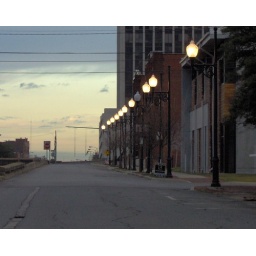
One lamp refuses to work in this street shot of downtown Birmingham, Alabama.